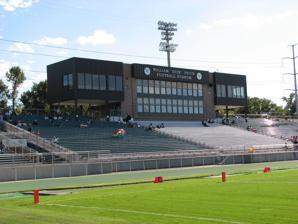
Building: William "Dick" Price Stadium
Country: United States of America
Year built: 1997
Stadium located on the campus of Norfolk State University in Norfolk, Virginia, United States William "Dick" Price Football Stadium Location 700 Park Avenue Norfolk, VA 23504 Coordinates 36°50′49.07″N 76°15′36.19″W / 36.8469639°N 76.2600528°W / 36.8469639; -76.2600528 Owner Norfolk State University Operator Norfolk State University Capacity 30,000 Surface Shaw Sports Spike Zone Pro Construction Broke ground April 4, 1996 Opened August 30, 1997 Construction cost $12.2 million (U.S.) ($23.2 million in 2023 dollars ) Architect Shriver and Holland Associates Tenants Norfolk State Spartans William "Dick" Price Football Stadium is a 30,000-seat, multi-purpose stadium located on the campus of Norfolk State University in Norfolk, Virginia , United States. It opened in 1997. The home of the Norfolk State Spartans football team, it was named in honor of former athletics director and head football and track coach Dick Price . The stadium features mostly bleacher seats with some chairbacks and has two videoboards, one behind each end zone. Dick Price Stadium during a 2018 football game See also List of NCAA Division I FCS football stadiums References